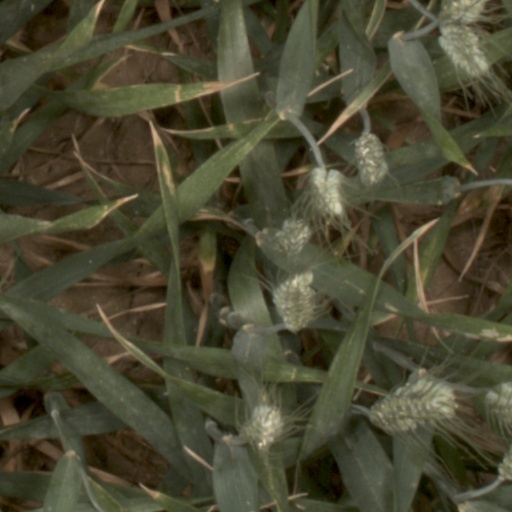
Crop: wheat